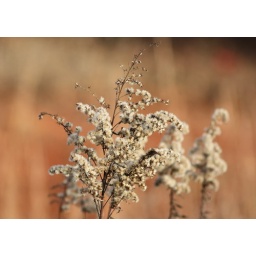
This is some type of weed growing in a field near our house in Lincoln County NC.